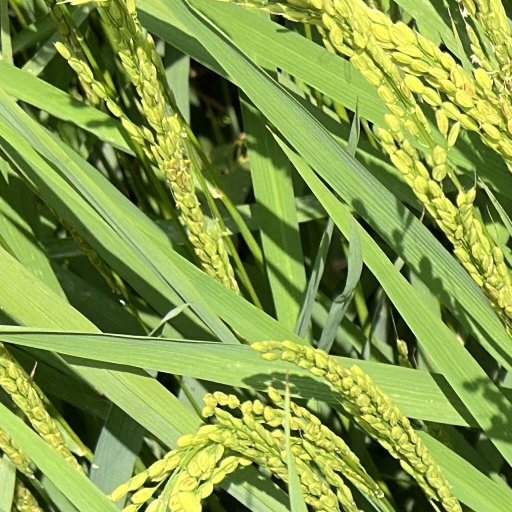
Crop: rice